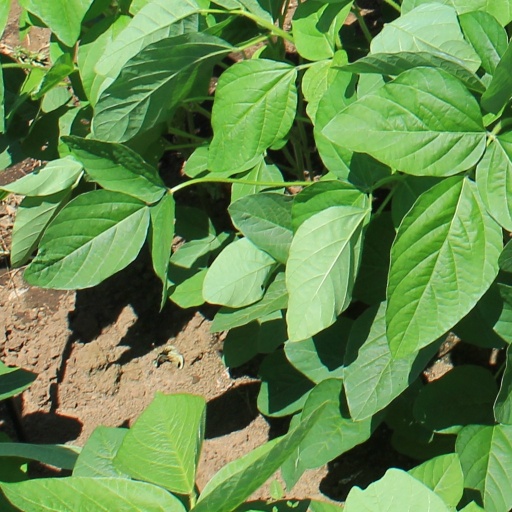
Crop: soybean